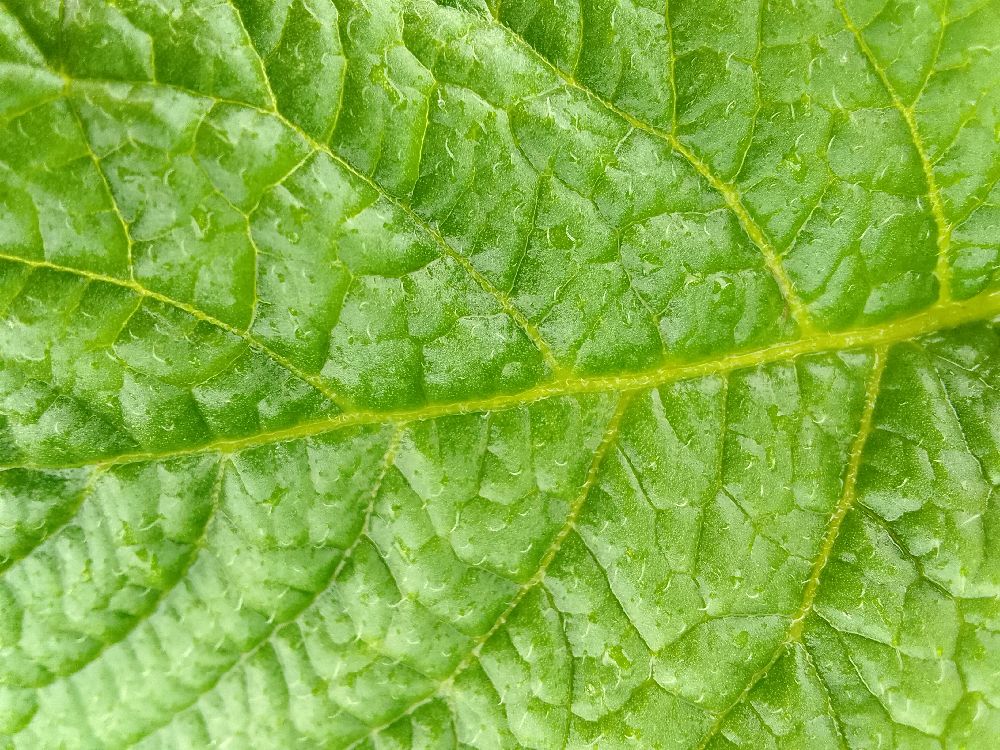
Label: Healthy